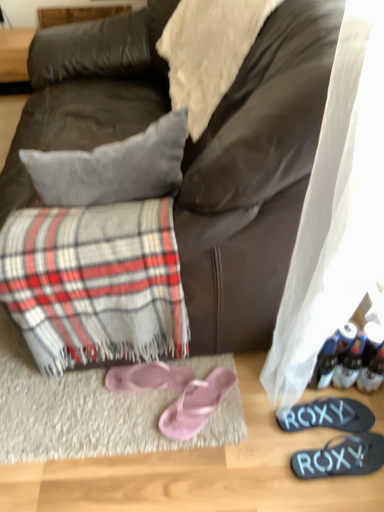
Question: From a real-world perspective, locate the studio couch positioned vertically above the pink fabric flip-flops at lower center, which is counted as the 4th footwear, starting from the right. Your answer should be formatted as a tuple, i.e. [(x, y)], where the tuple contains the x and y coordinates of a point satisfying the conditions above. The coordinates should be between 0 and 1, indicating the normalized pixel location of the point.
Answer: [(0.664, 0.348)]